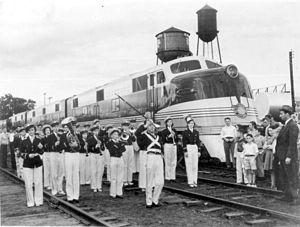
La EMC E4 est une locomotive Diesel de type A1A-A1A produite par EMC. La E4 était une locomotive de passagers produisant 2,000 chevaux-vapeur construite en même temps que l'E3.
Les unités EMD type E sont une ligne de locomotives Diesel puis Diesel-électriques pour train de voyageurs construites par Général Motors Electro-Motive Division et de son prédécesseur, l'Electro-Motive Corporation.